Ryde Civic Centre

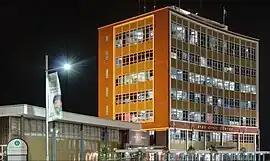
Civic Centre at night, 2010.

Described in "The Sydney Morning Herald" in 2011 as an "ugly, unloved building", the Civic Centre was identified for redevelopment since 2011. However a newly elected council resolved in September 2012 not to proceed further. In November 2012, the council supported the rezoning of the Civic Centre site back to community space but this was overturned by the Liberal-majority council seven votes to five in mid-2015.